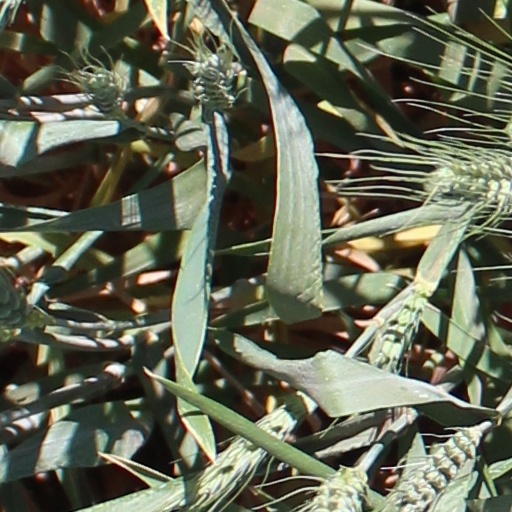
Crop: wheat